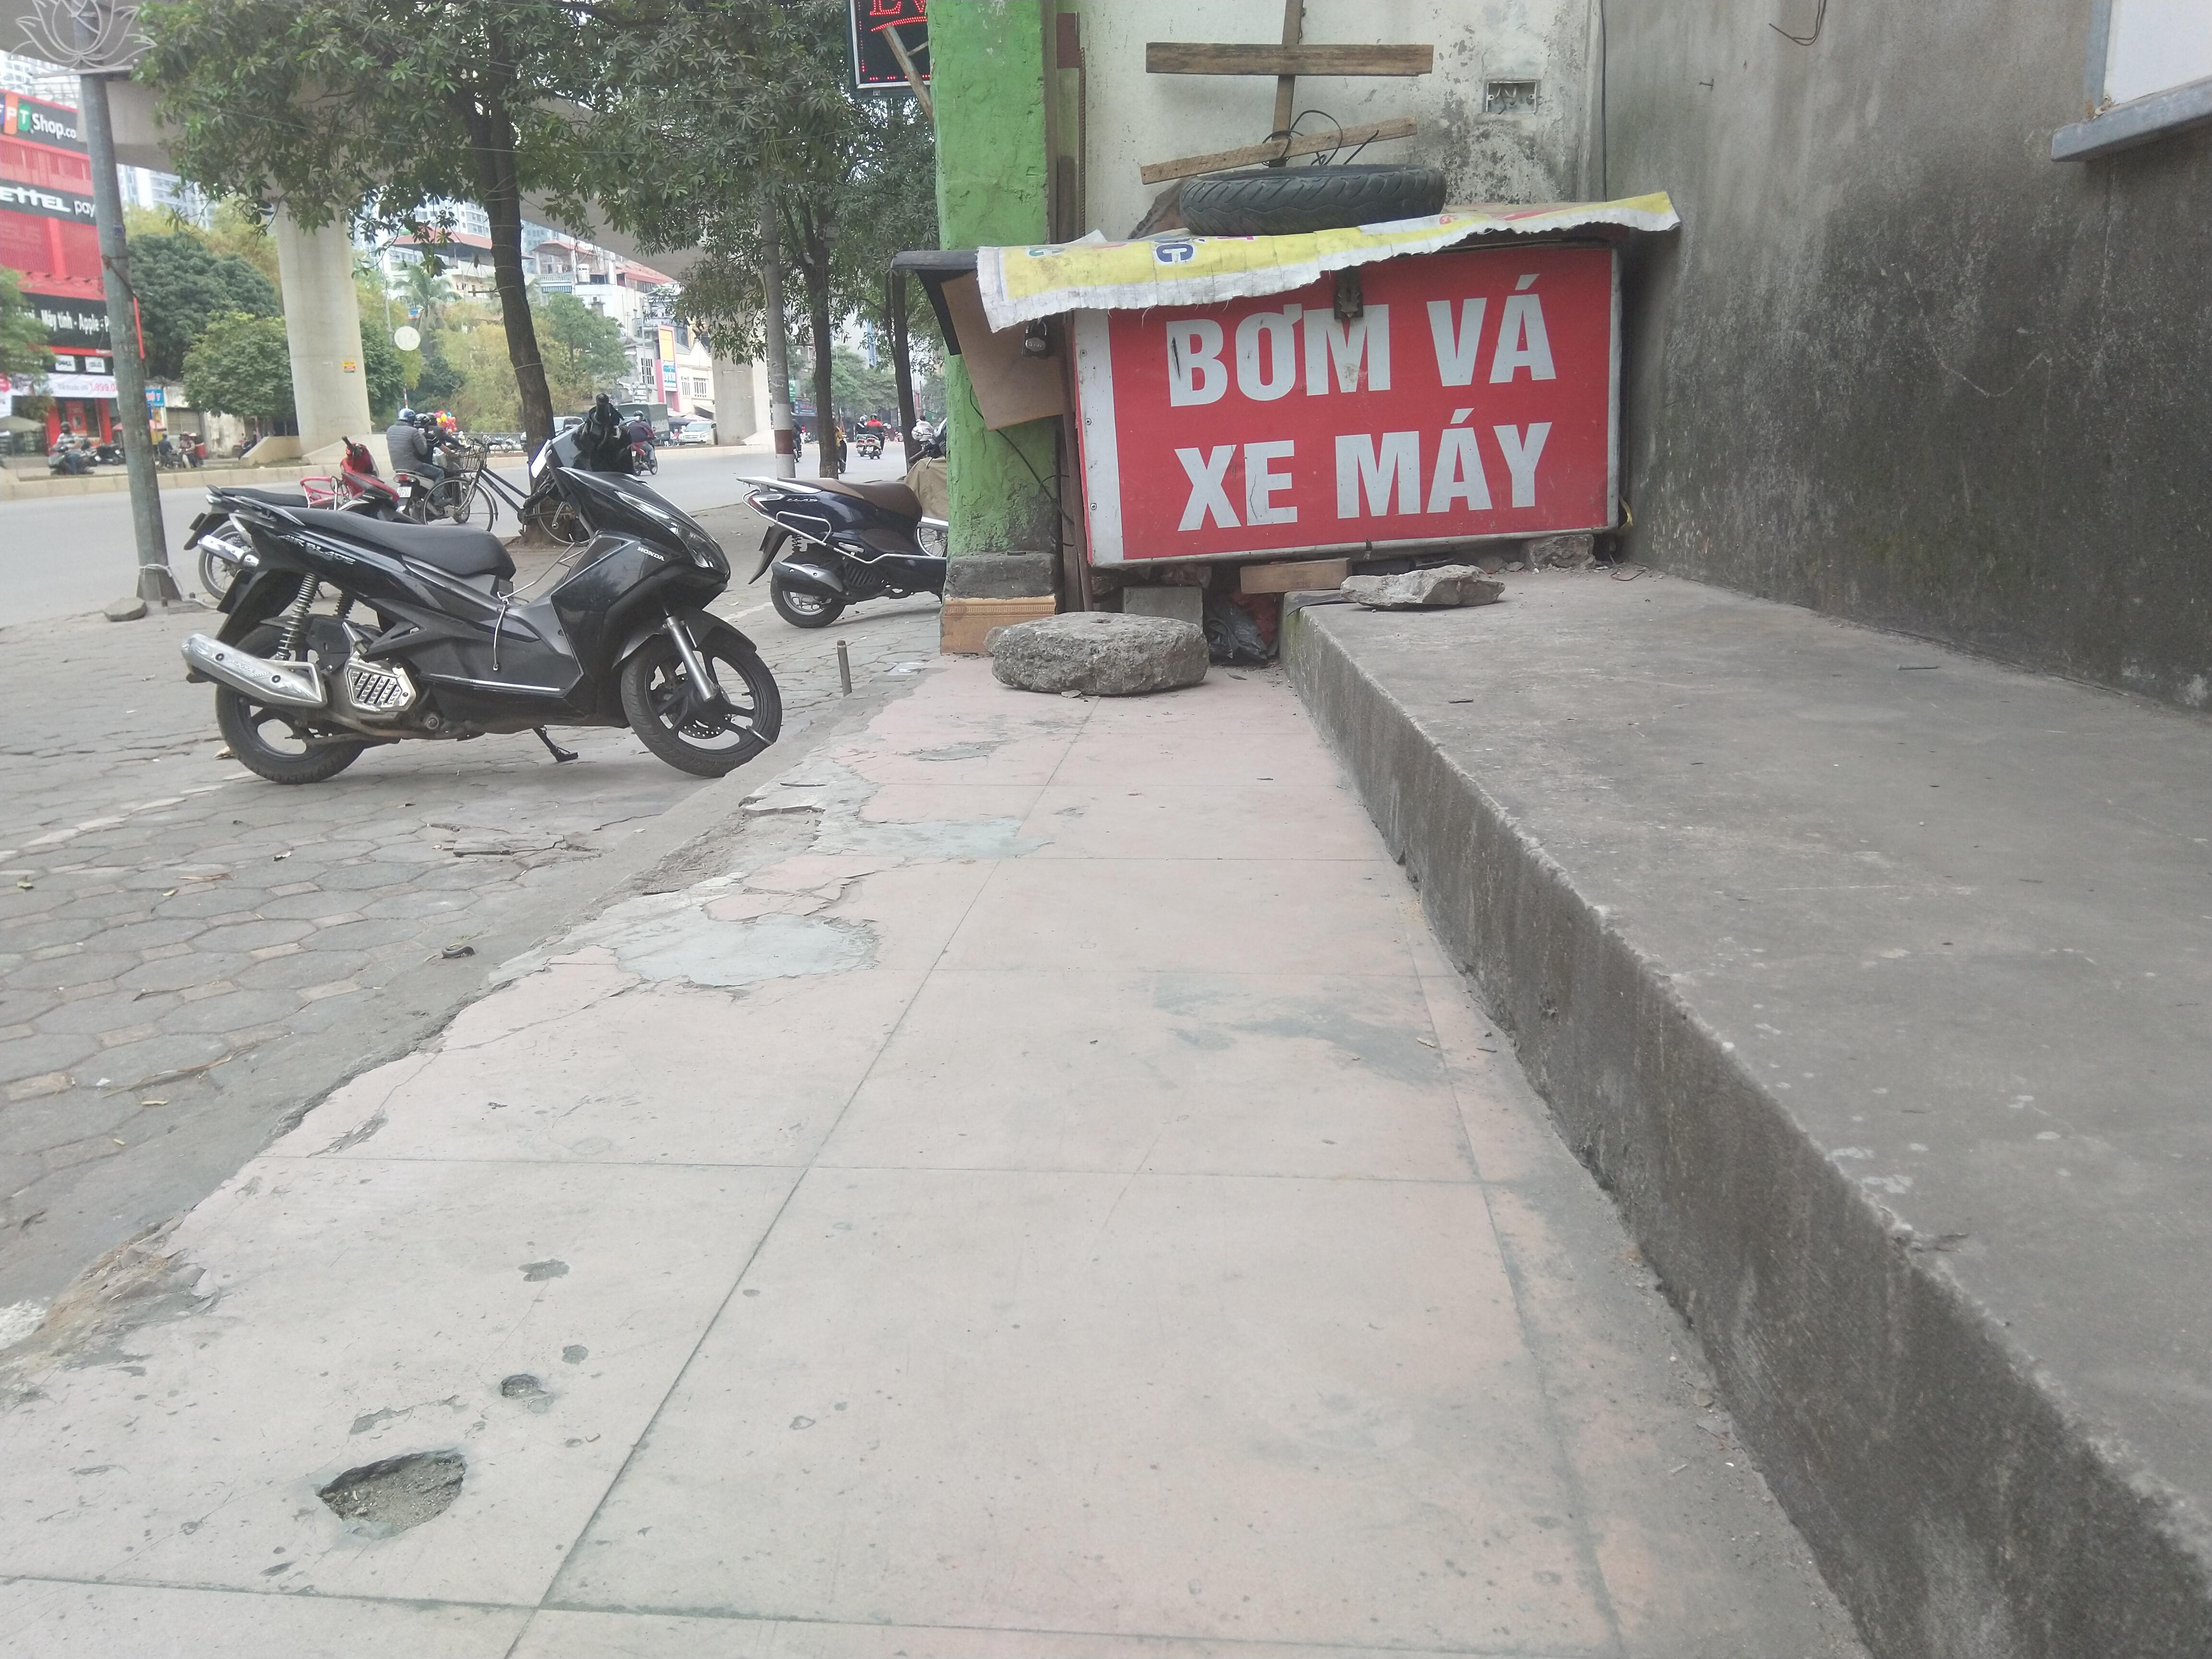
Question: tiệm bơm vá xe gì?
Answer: xe máy